The Guitar Player (Vermeer)

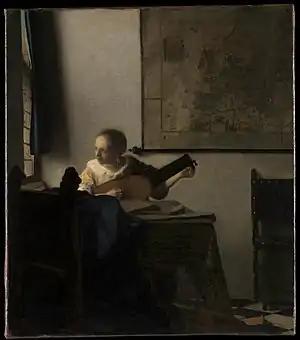
Johannes Vermeer, "Woman with a Lute," 1664, oil on canvas

Vermeer's artistic style in the 1670s is often compared to his earlier style of the mid-1660s. "The Guitar Player" properly demonstrates the energy of Vermeer's late style. His earlier paintings portray quiet self-contained worlds, but "The Guitar Player" is different. His late style demonstrated abstract painting techniques, in which the depiction of motion is portrayed through the diffused illustration of shifting objects. With Vermeer's experience, he began to create paintings that demonstrate dynamic poses and actions, implying that a movement (or in this case, sound) is taking place. "The Guitar Player" is often compared to Vermeer's, "Woman with a Lute".